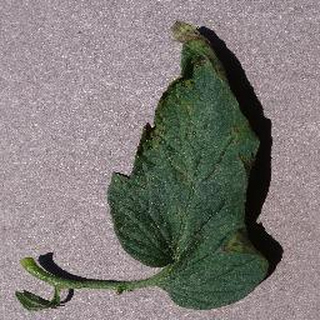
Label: tomato_septoria_leaf_spot